Jean-Emmanuel Gilibert

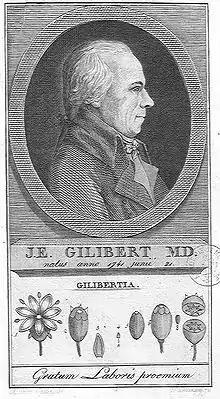

Jean-Emmanuel Gilibert (21 June 1741, in Lyon – 2 September 1814, in Lyon) was a French politician, botanist, freemason, medical doctor and member of the Academy of Sciences, Humanities and Arts of Lyon.